Danny (Finnish singer)

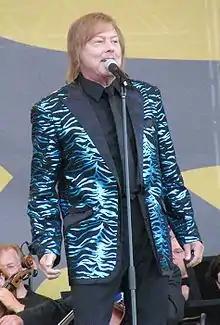
Danny in 2008

Ilkka Johannes Lipsanen (born 24 September 1942), commonly known by his stage name Danny, is a Finnish singer and guitarist.